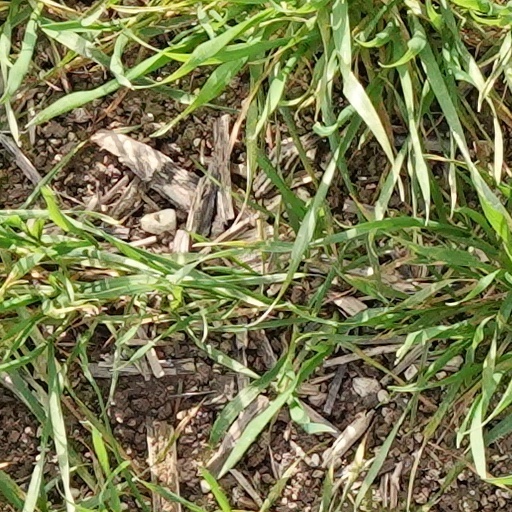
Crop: wheat